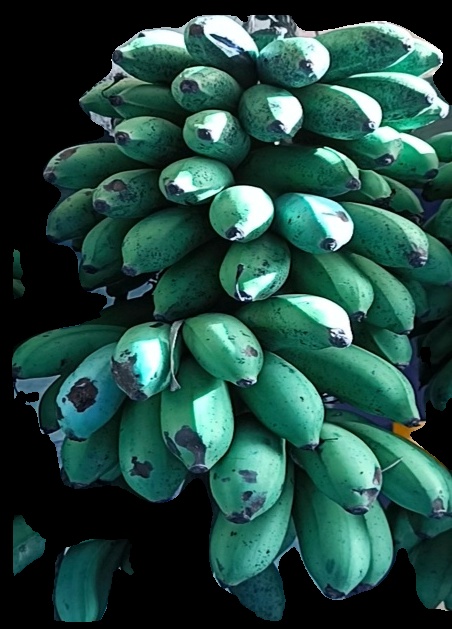
Variety: rasbale
Grade: grade2